Byzantine flags and insignia

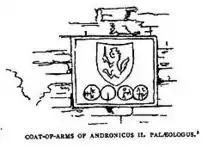
Arms of Andronikos II Palaiologos, located in the now demolished sea walls of Constantinople, sketched by Mary Adelaide Walker in the 19th century.

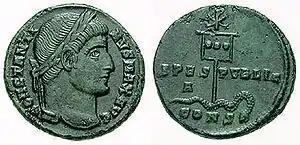
A coin of Constantine (c.337) depicting his "labarum" spearing a serpent.

Unlike the Western feudal lords, Byzantine aristocratic families did not, as far as is known, use specific symbols to designate themselves and their followers. Only from the 12th century onwards, when the Empire came in increased contact with Westerners because of the Crusades, did heraldry begin to be used among Byzantines. Even then however, the thematology was largely derived from the symbols employed in earlier ages, and its use was limited to the major families of the Empire. Far more common, both in seals and in decorations, was the use of cyphers or monograms (sing. συμπίλημα, "sympilēma"), with the letters of the owner's personal or family name arranged around a cross.